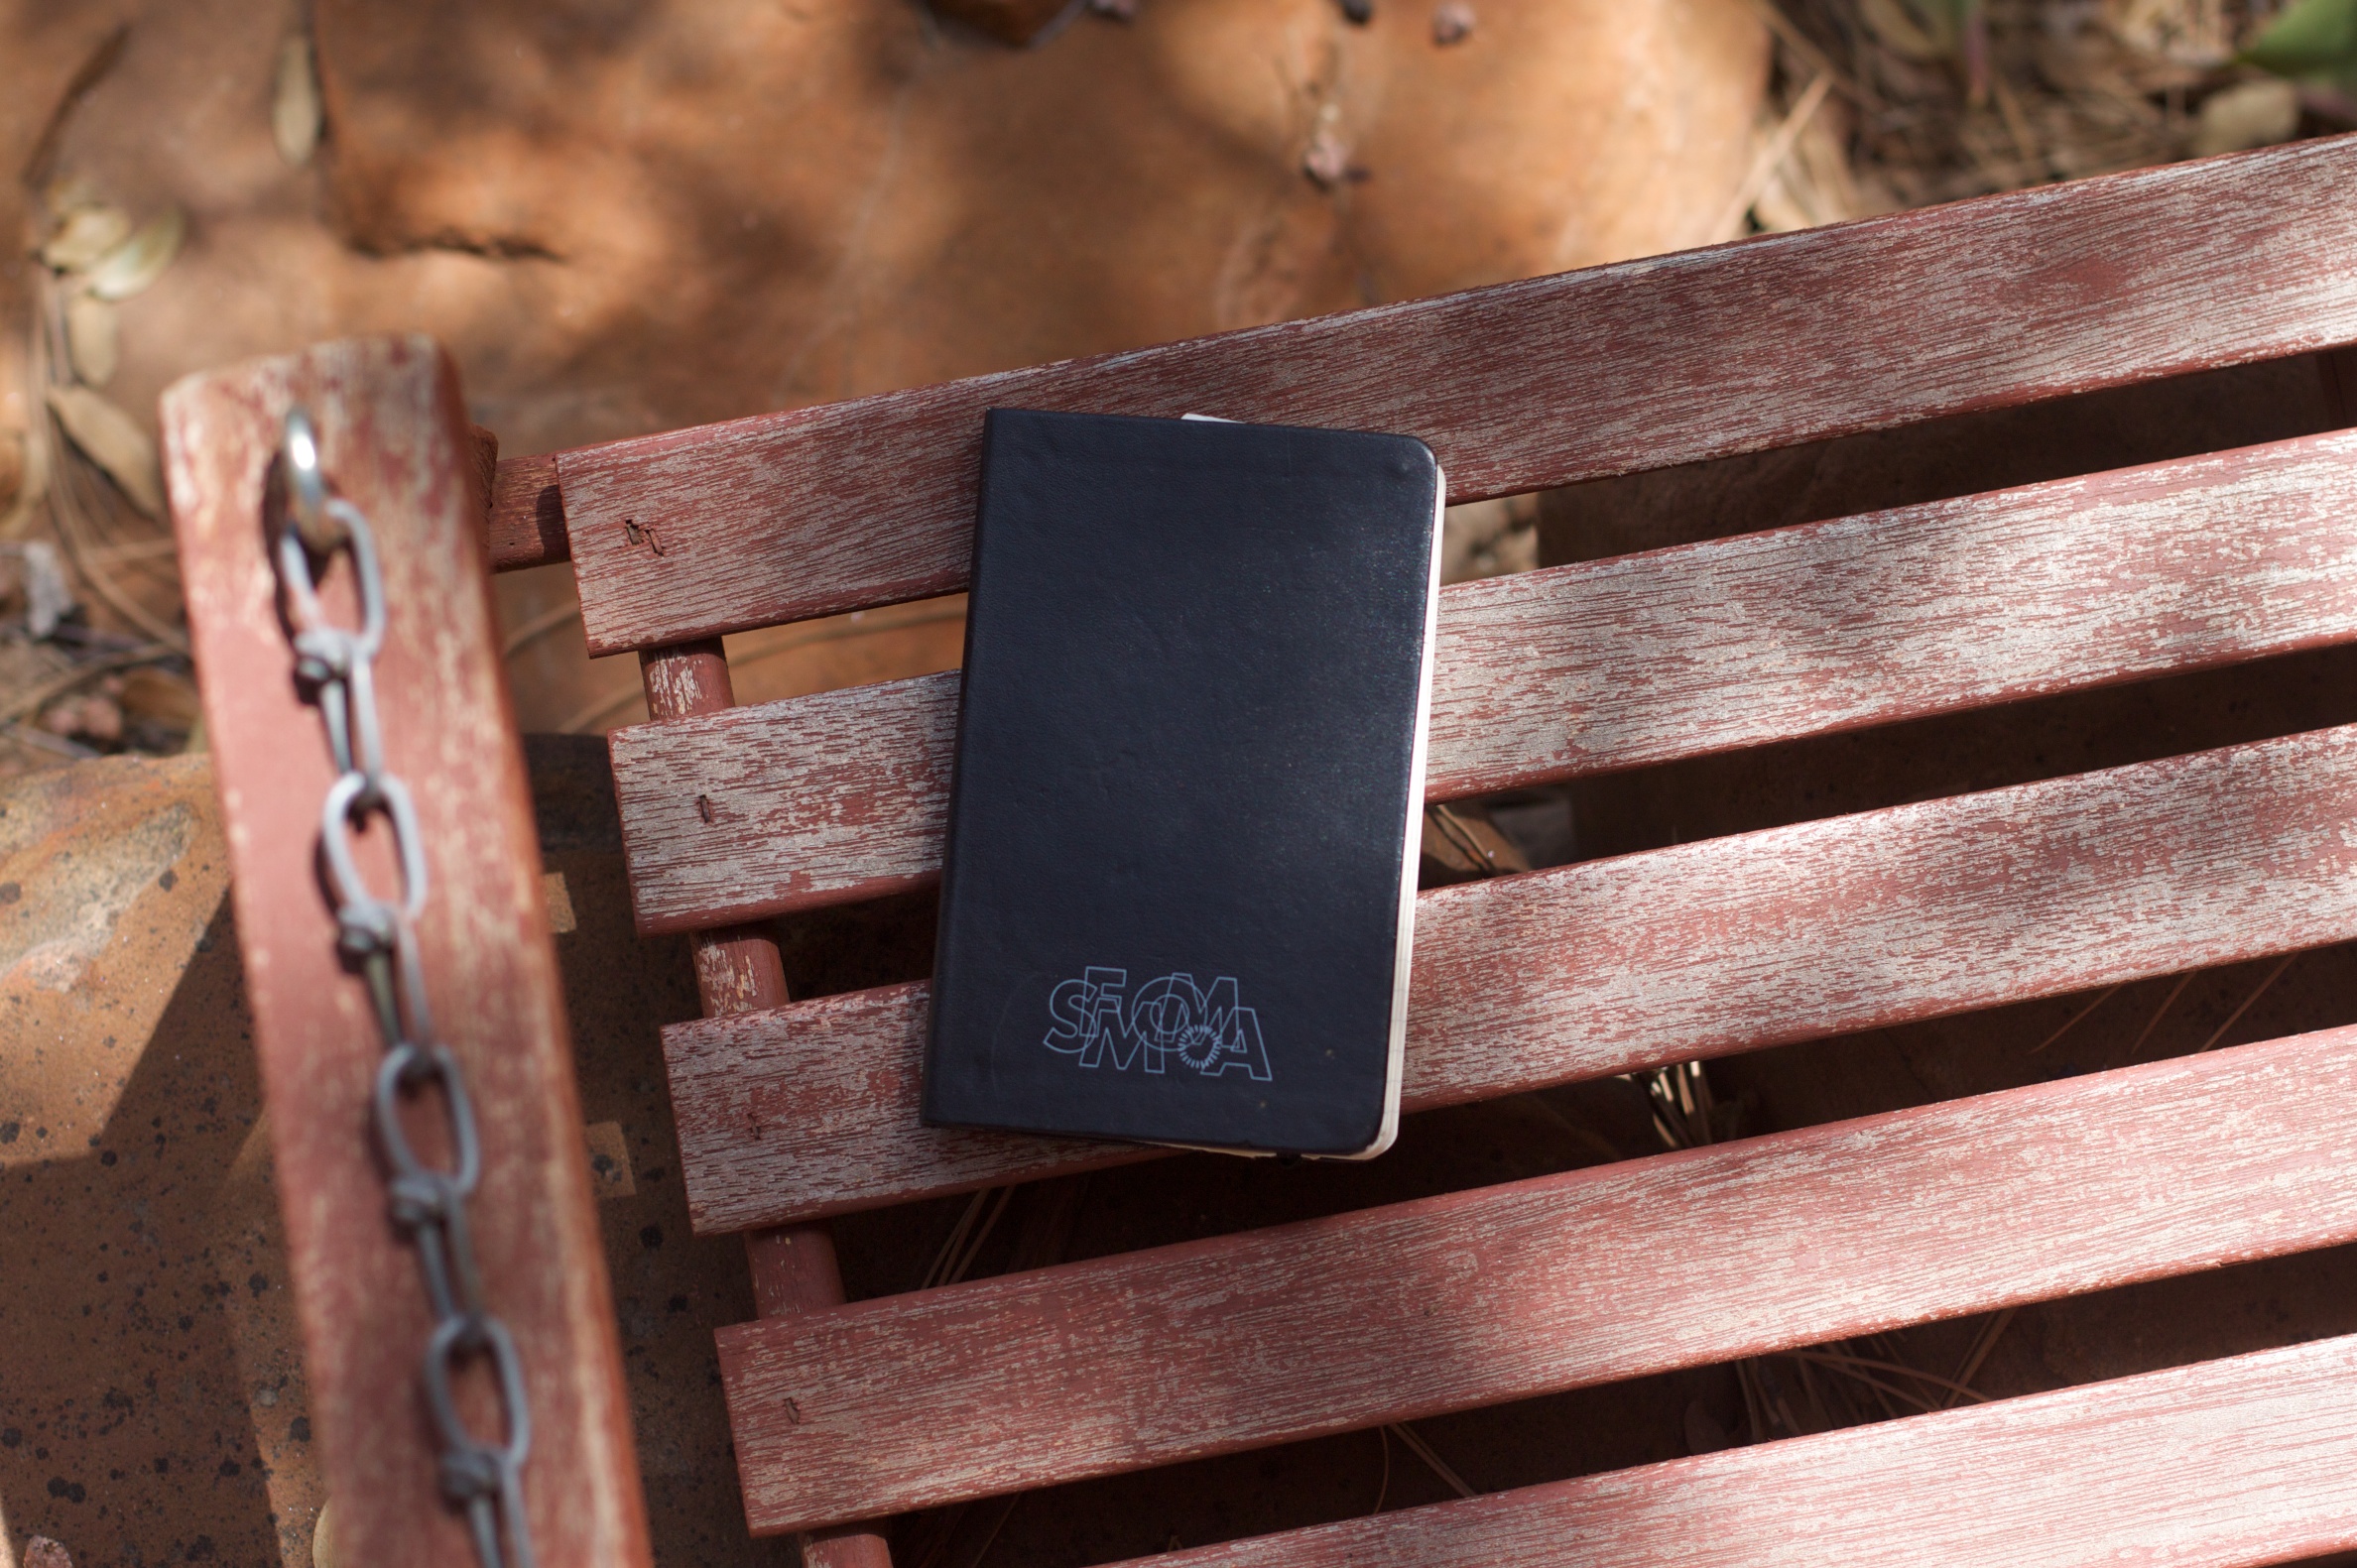
wood, color, material